Novi Sad raid

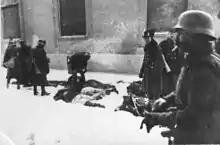
Corpses of killed civilians in the barracks in Novi Sad, Futoška Street, January 1942.

The Novi Sad raid (also known as the Raid in southern Bačka, the Novi Sad massacre, the Újvidék massacre, or simply The Raid) was a massacre carried out by the Royal Hungarian Army, the armed forces of Kingdom of Hungary, during World War II, after the Hungarian occupation of Yugoslav territories and annexation of the Kingdom of Yugoslavia. It resulted in the deaths of 3,000–4,000 civilians in Novi Sad and surrounding towns in the southern Bačka (Bácska) region.